Question: Please indicate a possible affordance area of the bench that can be used for sitting
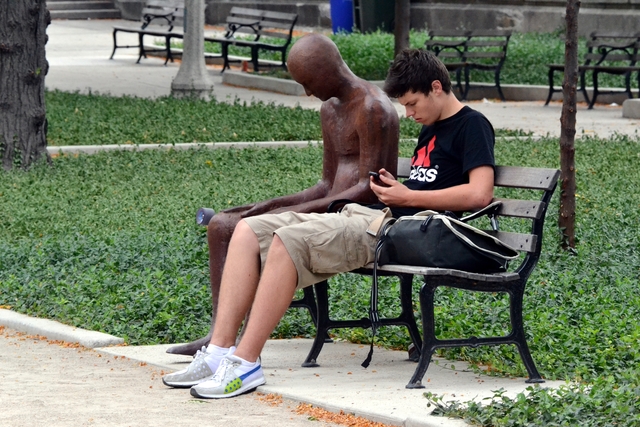
Answer: [231.117, 209.021, 525.096, 275]